Composite Engineering BQM-167 Skeeter

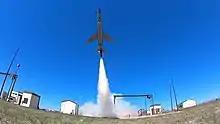
Launch of a UTAP-22 tactical unmanned vehicle in April 2021

On 23 November 2015, Kratos completed the second flight of its self-funded Unmanned Tactical Aerial Platform (UTAP-22), a development of the BQM-167A converted into a low-cost unmanned combat aerial vehicle (UCAV). The test involved collaborative airborne operations with a manned AV-8B Harrier fighter for 94 minutes demonstrating command and control through a tactical data-link, autonomous formation flying with the AV-8B, and transfer of UTAP-22 control between operators in a tactical network and then to an independent control link. The 6.1 m (21 ft)-long turbojet-powered aircraft can travel at up to an altitude of with a maximum range of and an endurance of three hours. It can carry a internal payload, a external payload, and has a -capable weapon hardpoint on each wing. The platform is recoverable on land or at sea using a parachute system. In May 2017, the UTAP-22 received the official name Mako. The aircraft costs between $2-$3 million.